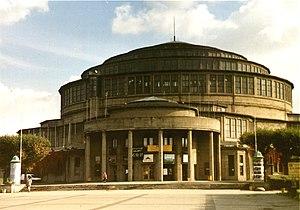
Le 26ᵉ Championnat d'Europe féminin de volley-ball a lieu à Łódź, Katowice, Bydgoszcz et Wrocław du 25 septembre au 4 octobre 2009.